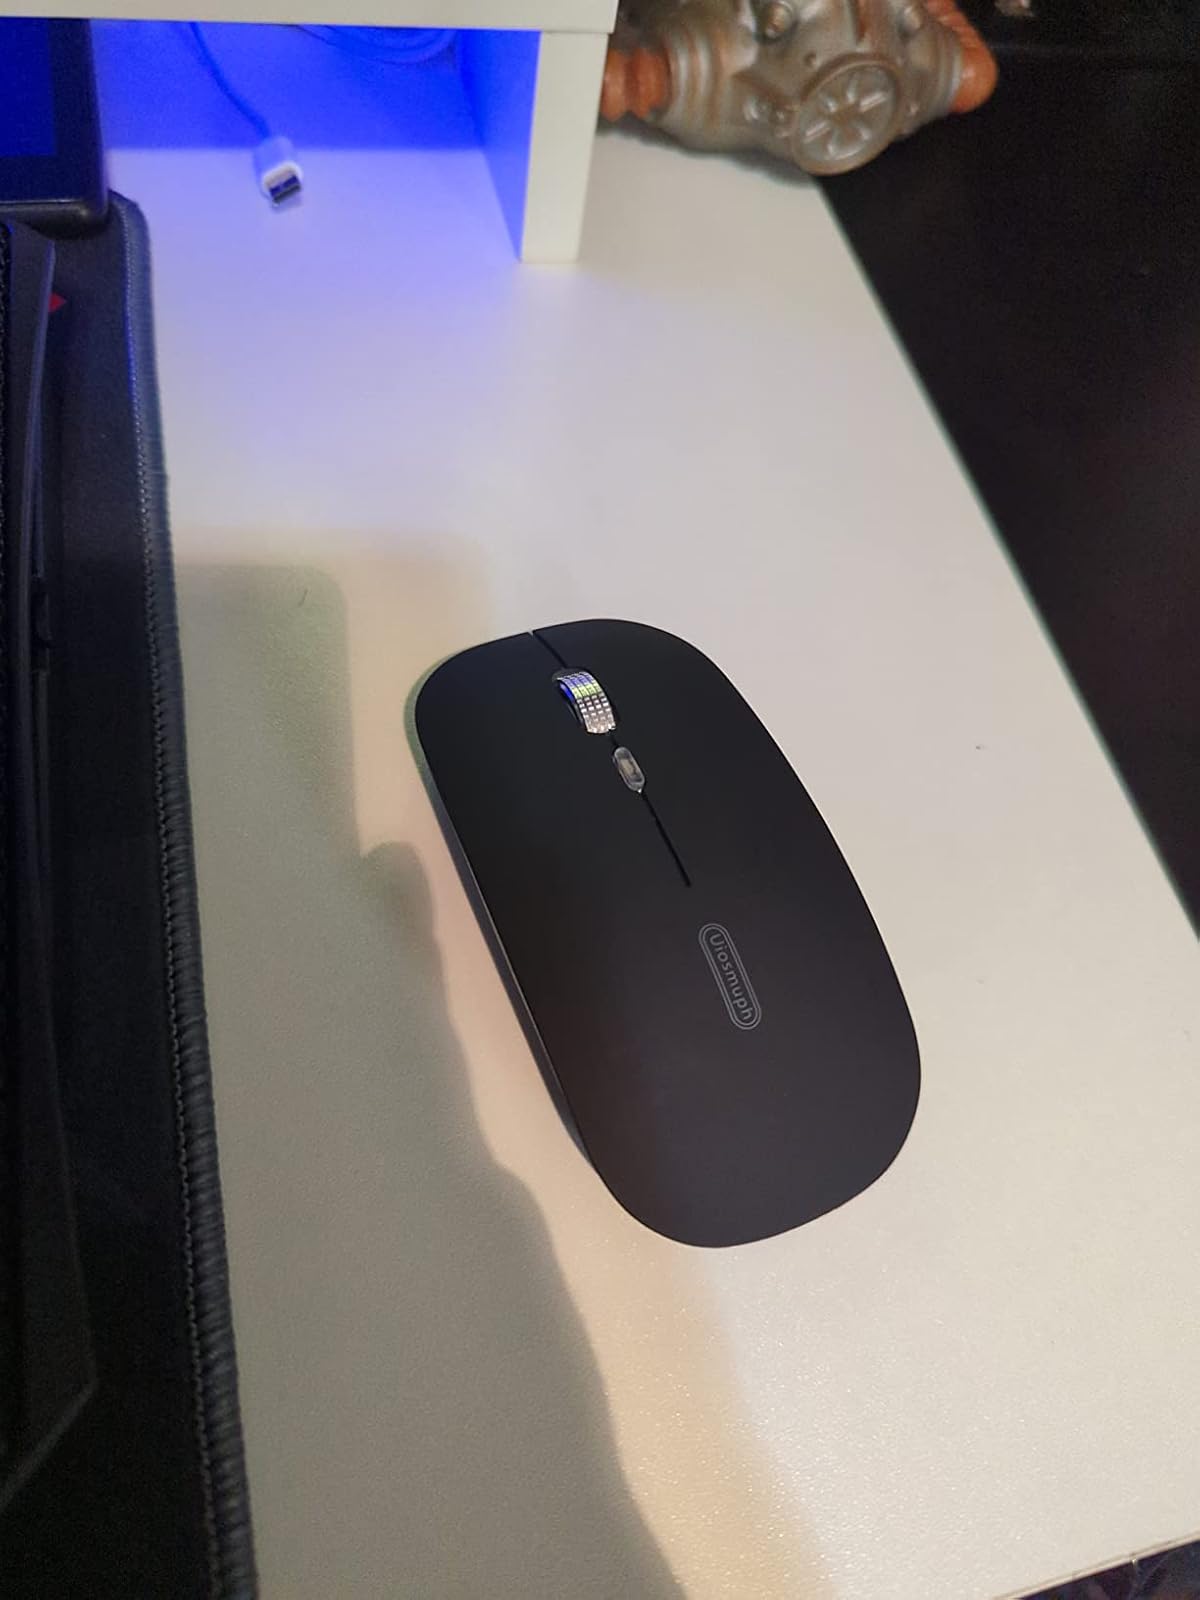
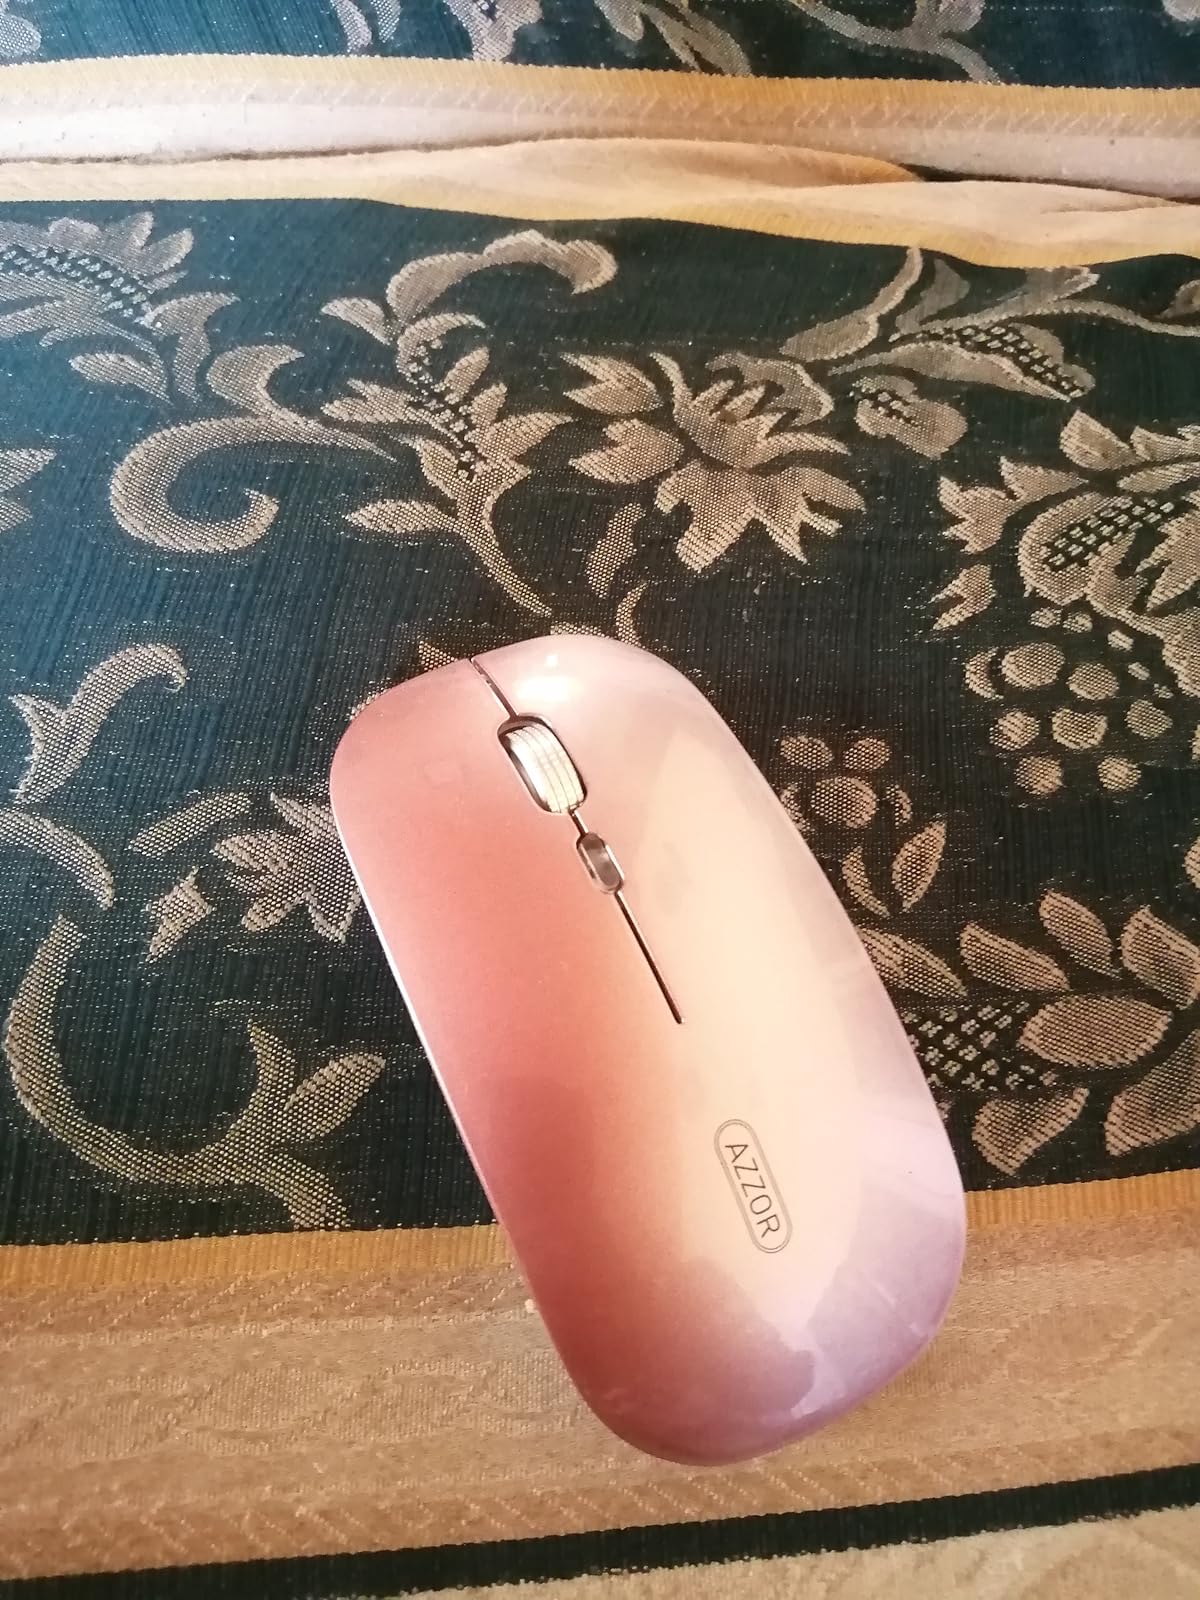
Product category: mouse
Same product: no